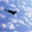
Label: airplane